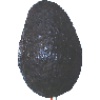
Label: Avocado ripe 1